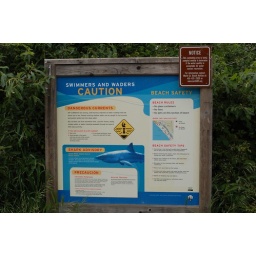
this sign included a note about a shark attacking at this beach in 6 feet of water. SIX! (jeremy took this)